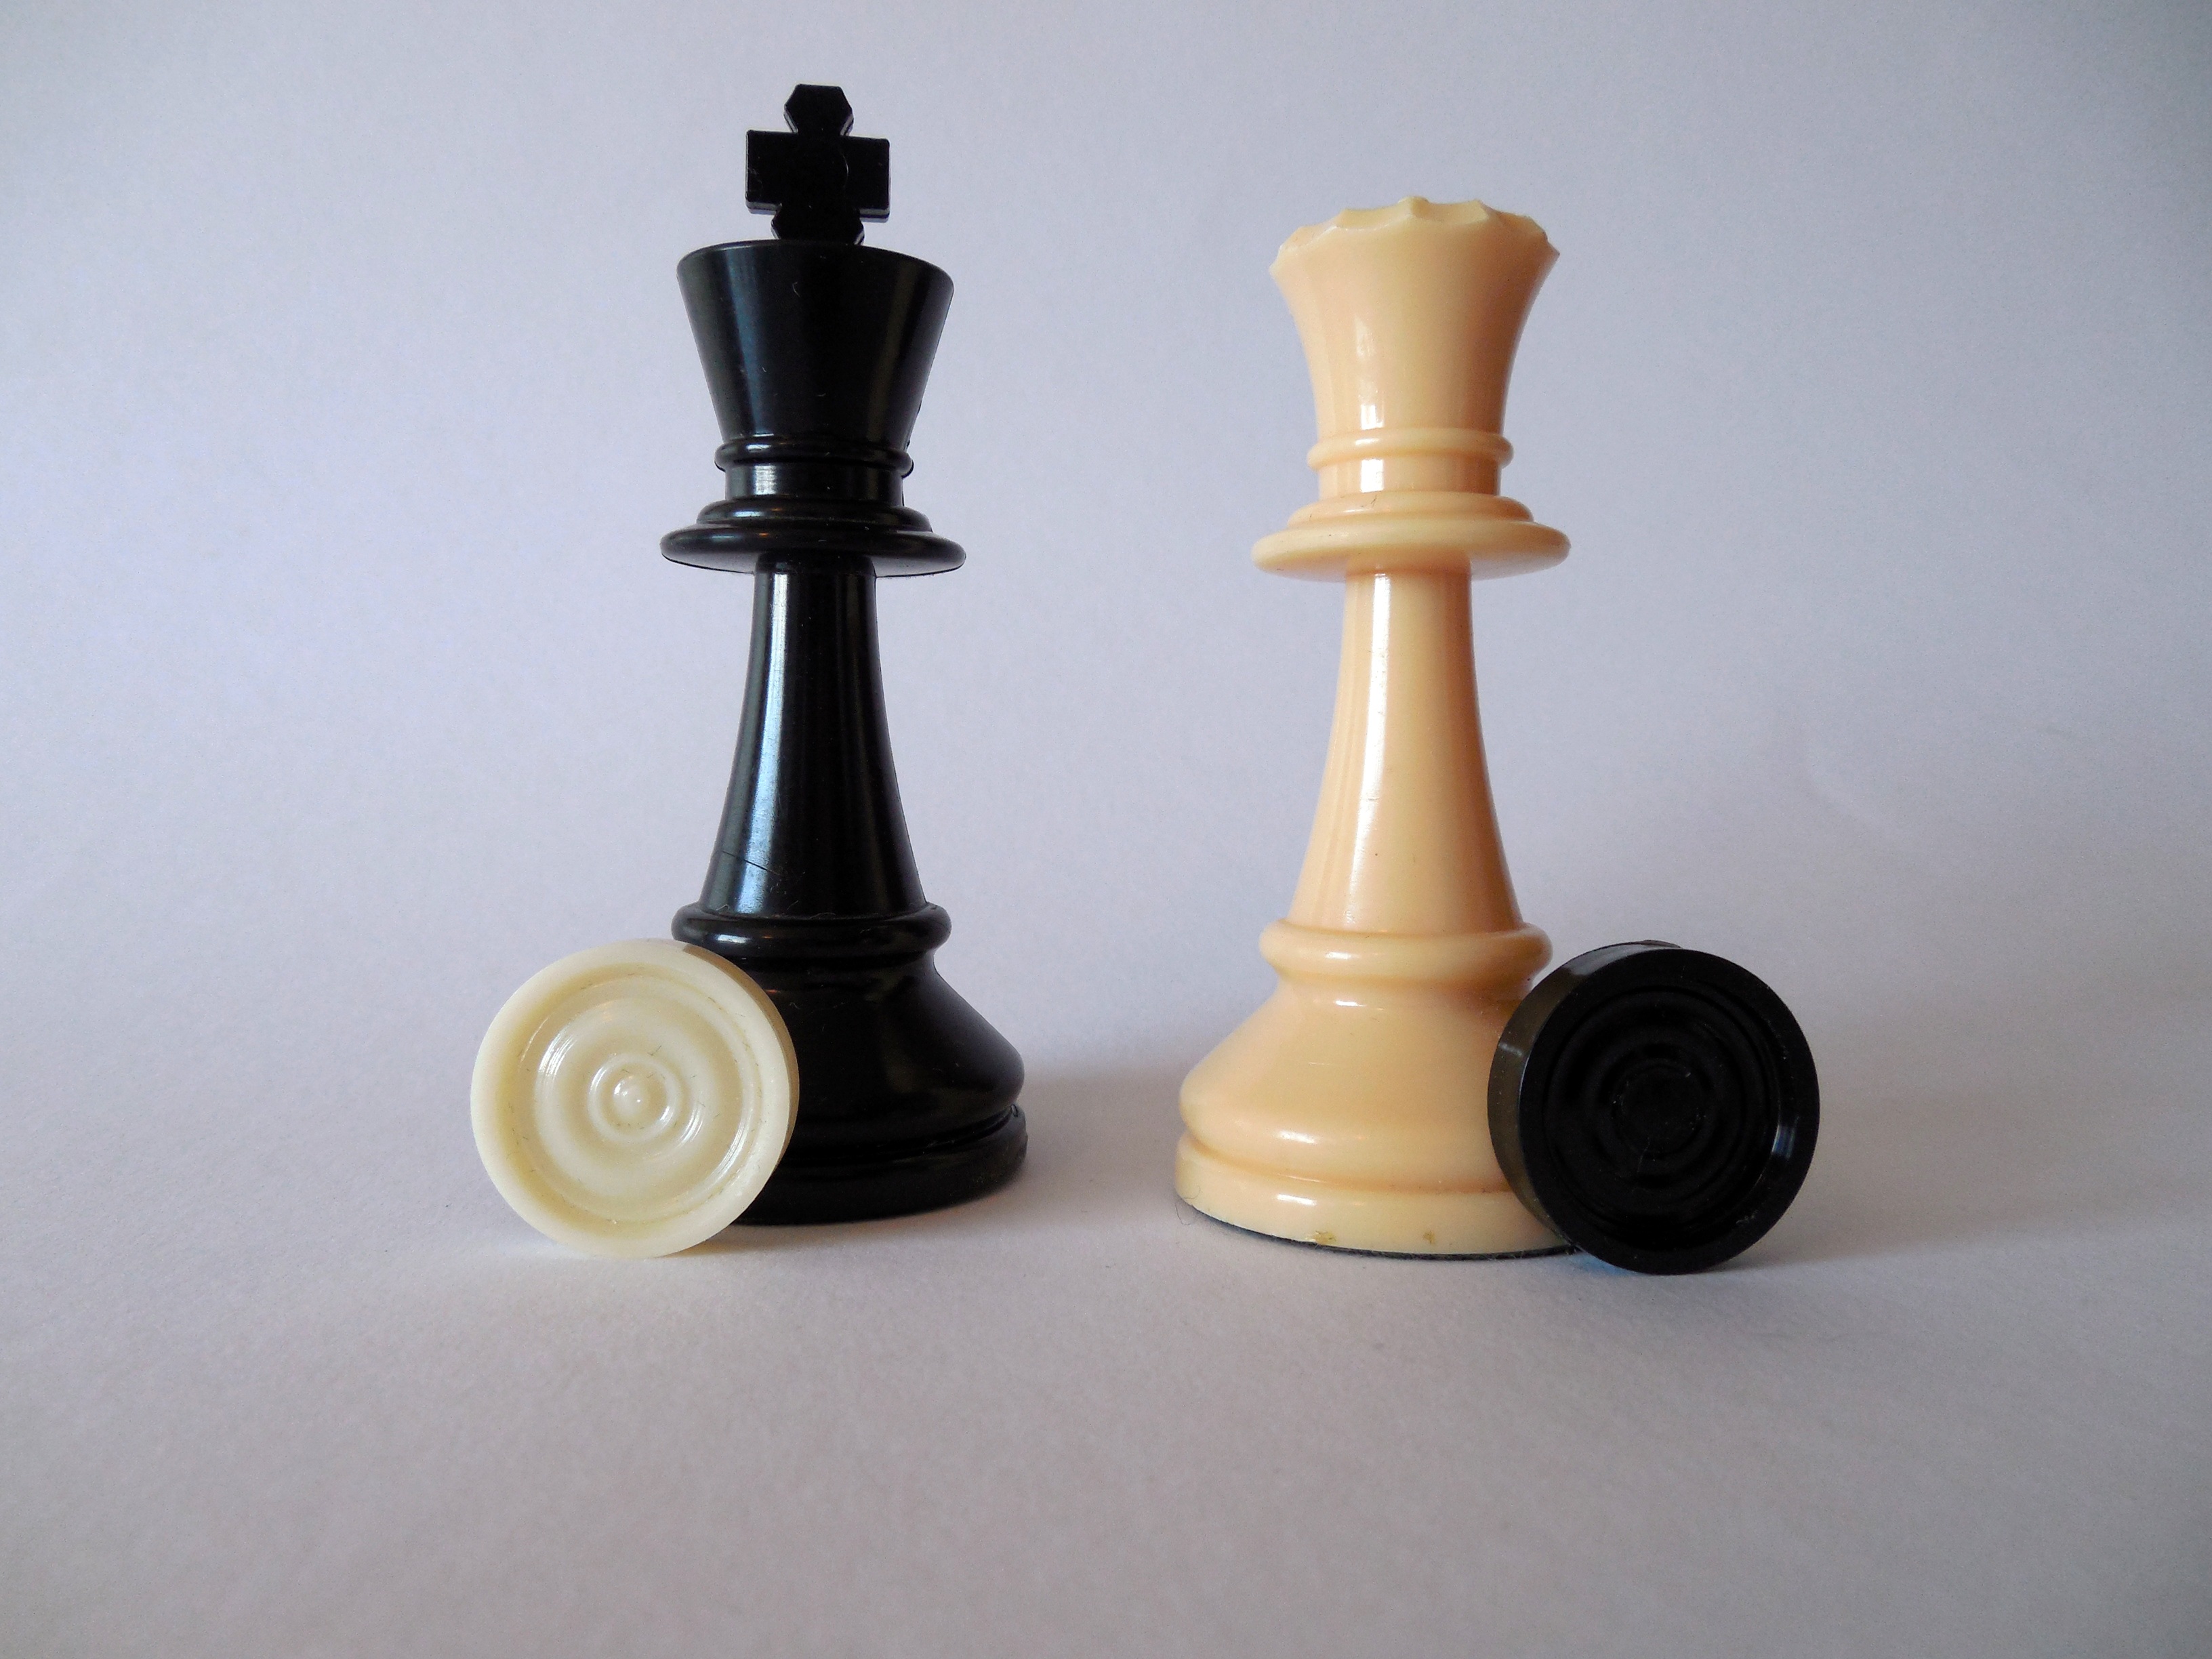
white, recreation, bottle, black, lady, lighting, board game, glass bottle, product, king, sports, chess, strategy, chessboard, figures, games, game characters, chess pieces, indoor games and sports, tabletop game